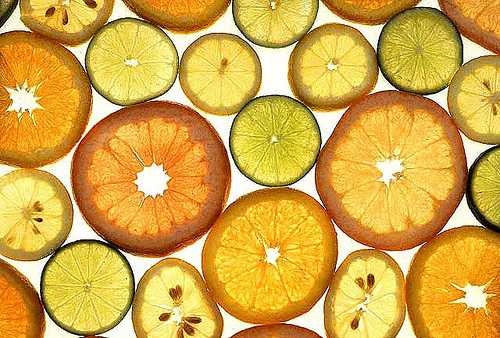
Label: Lemon